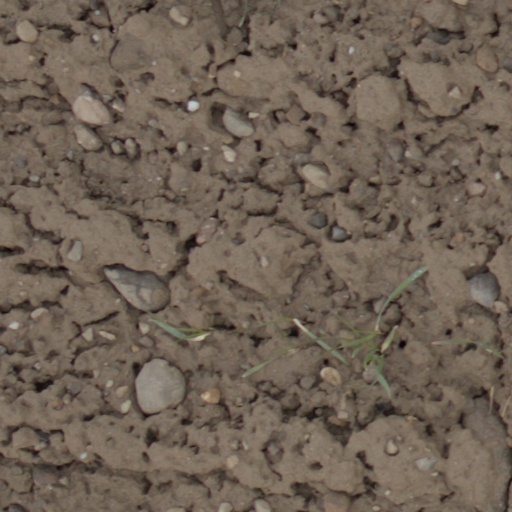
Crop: wheat